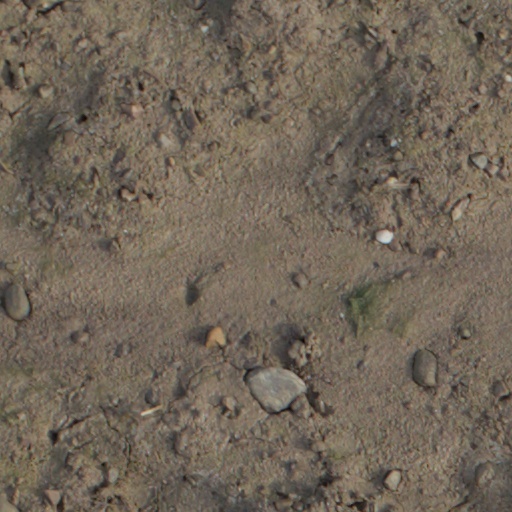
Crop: wheat